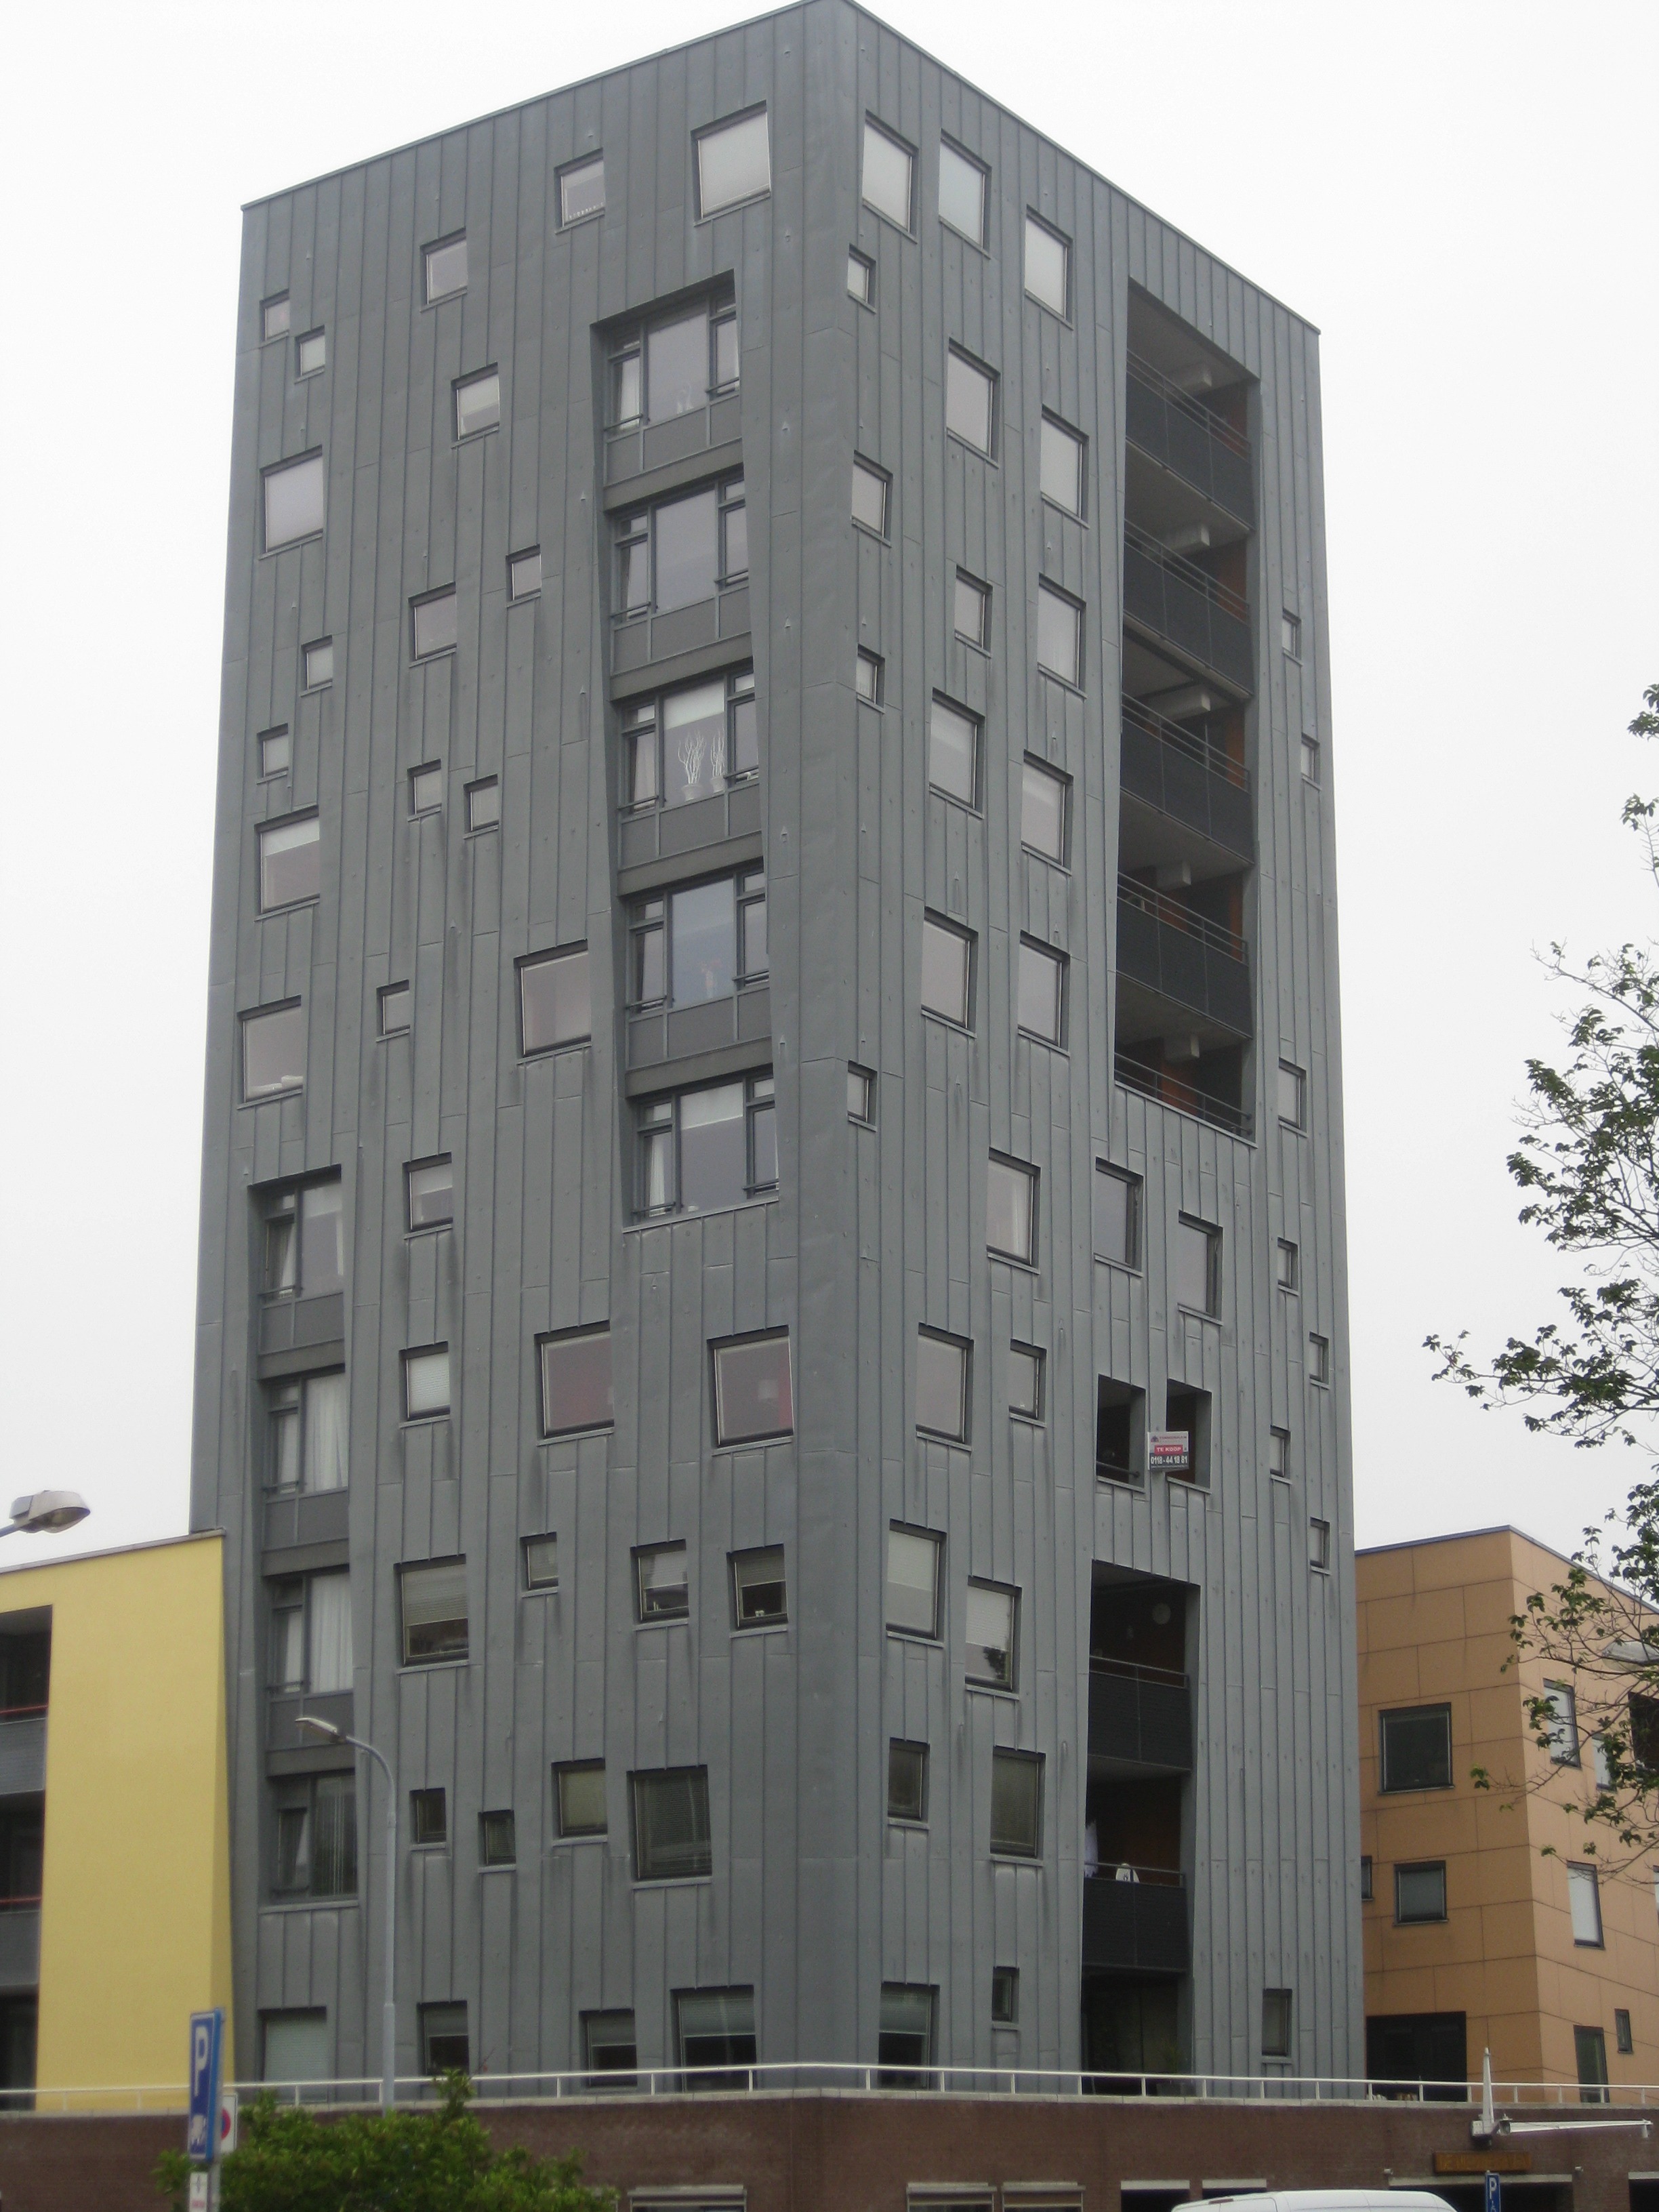
architecture, building, home, high, facade, property, apartment, tower block, crooked, commercial building, headquarters, condominium, askew, residential area, vlissingen, brutalist architecture